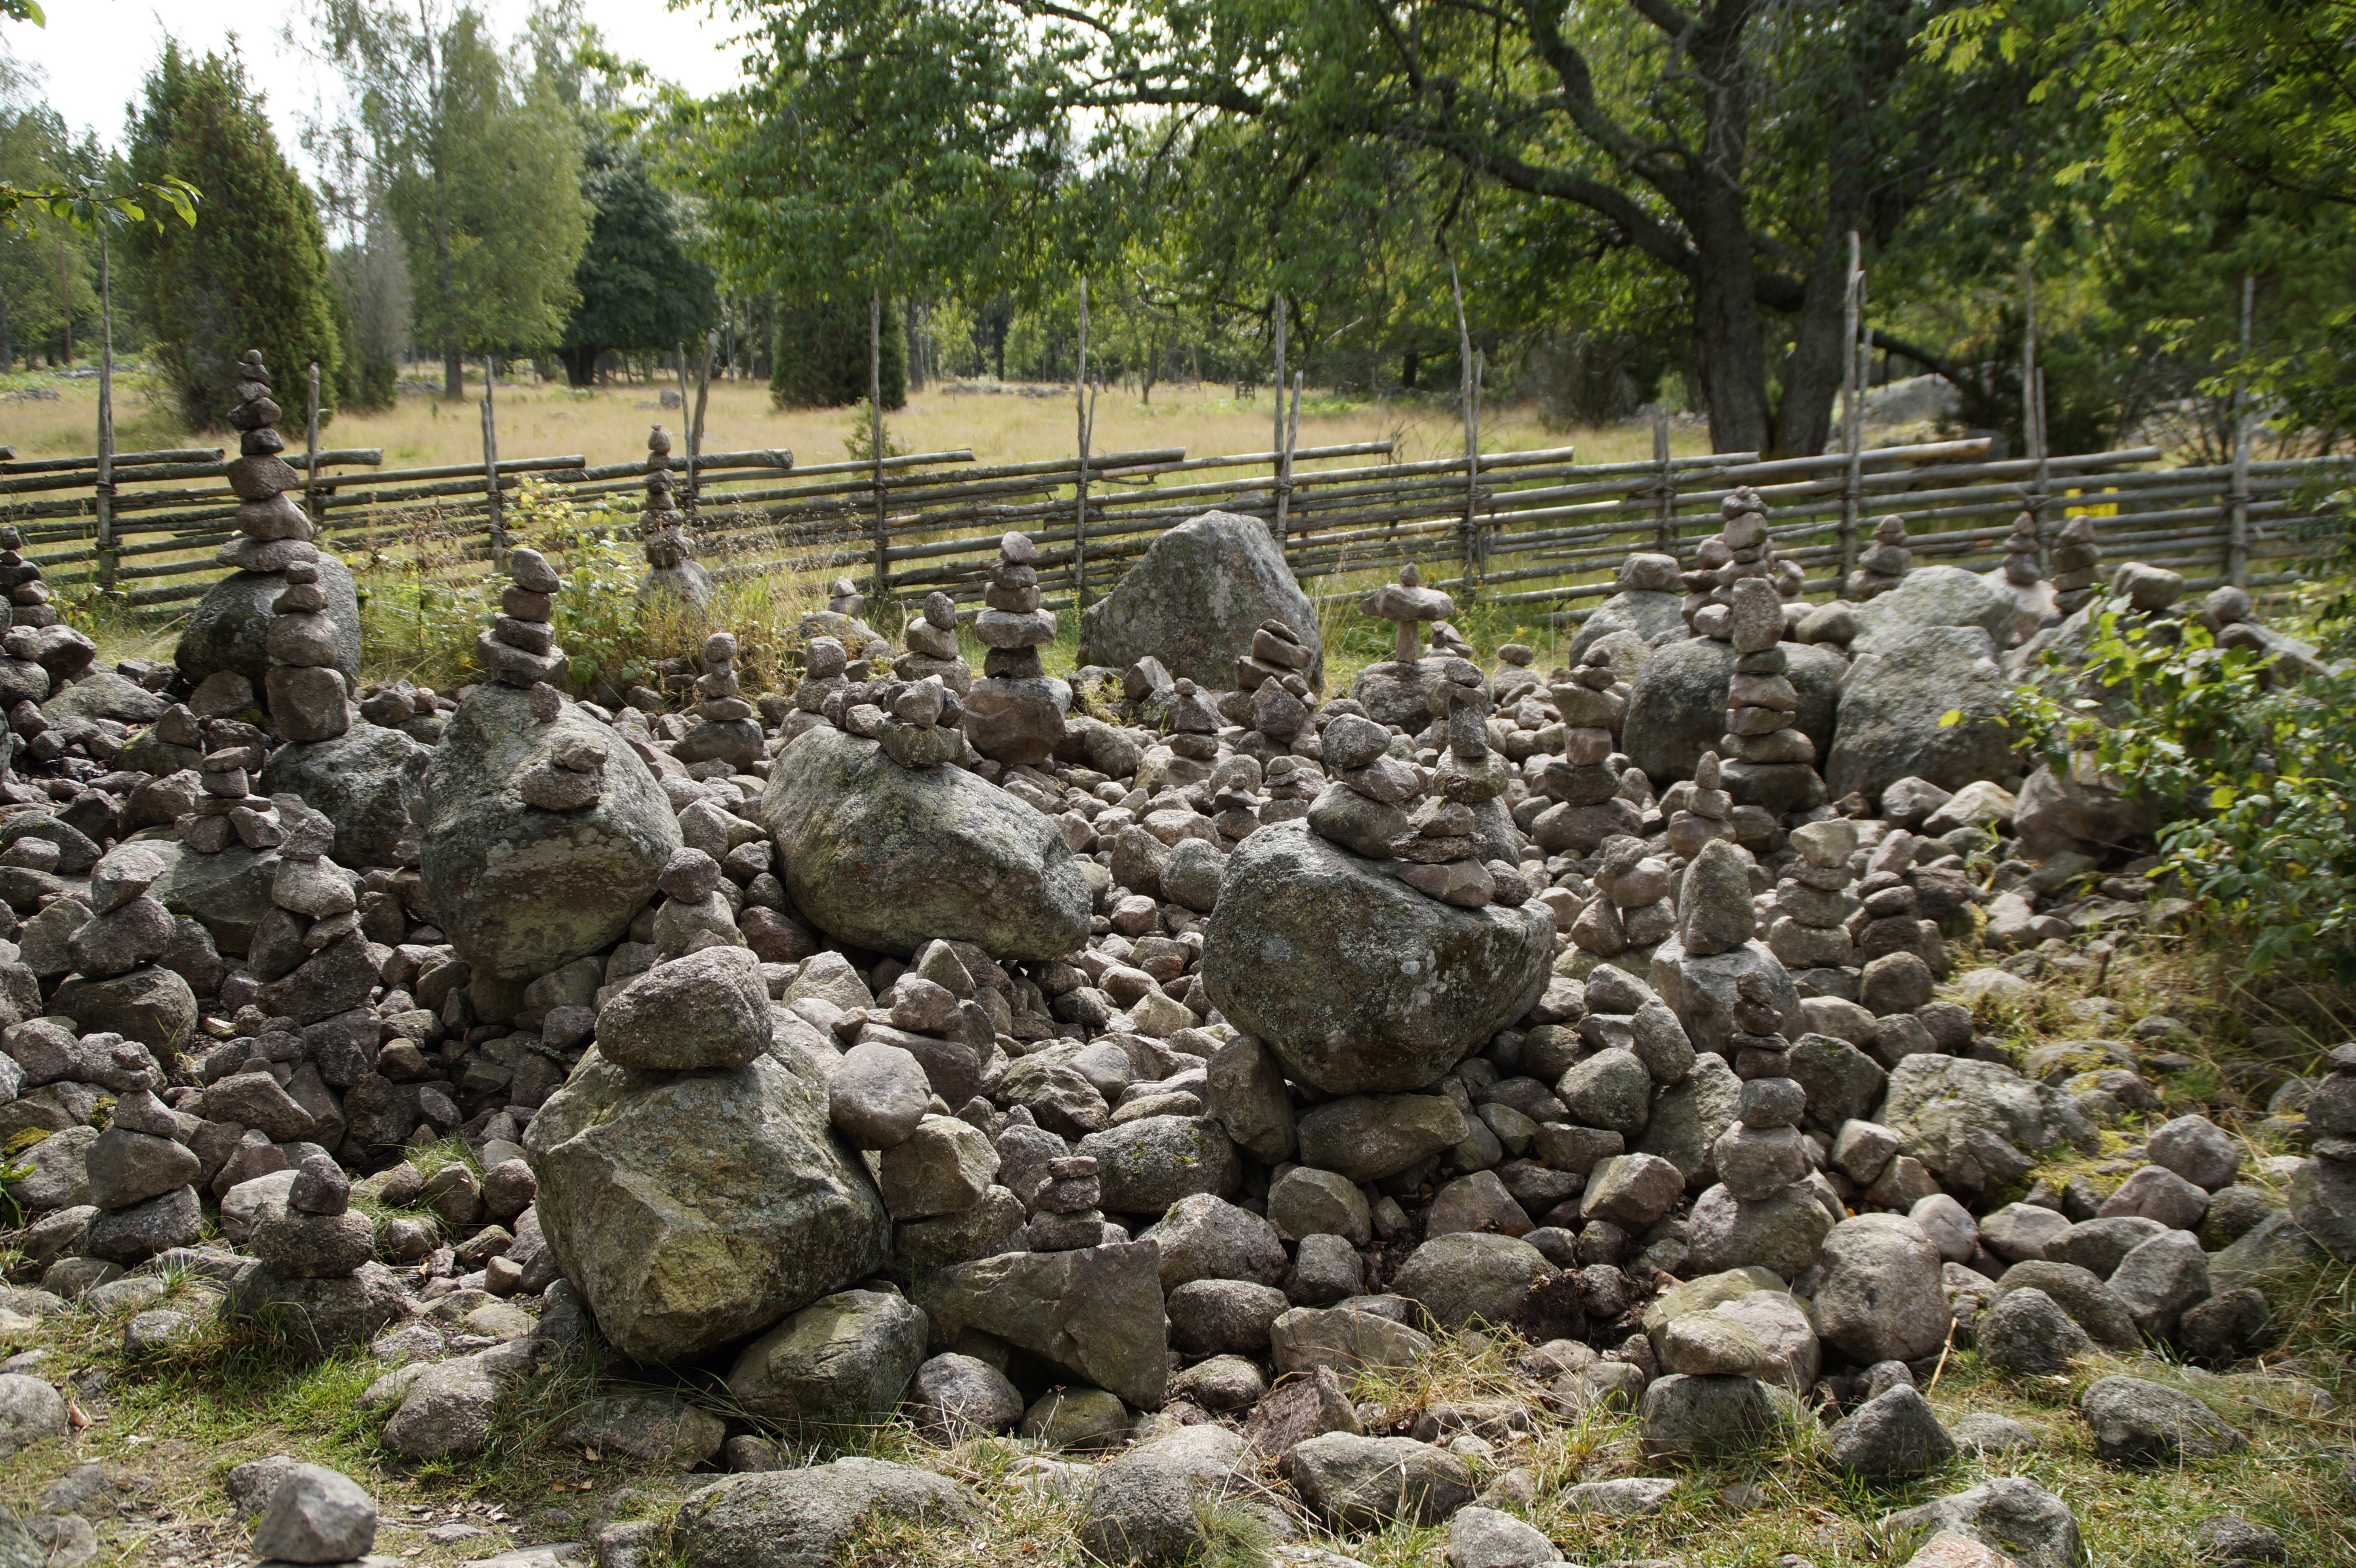
landscape, rock, pond, hike, balance, stone wall, garden, stone tower, stacked, boulder, cairn, mark, turret, stone art, layered, stability, stone towers, each other, stacked together, stone turrets